Question: Please indicate a possible affordance area of the bench that can be used for sitting
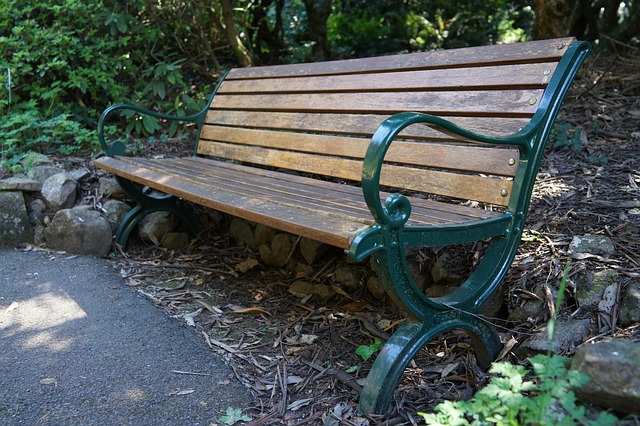
Answer: [97.5, 156, 511.5, 235]